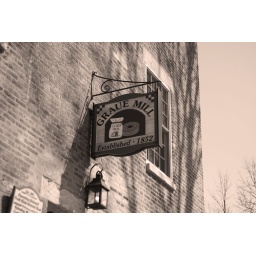
The Graue Mill sign in black and white